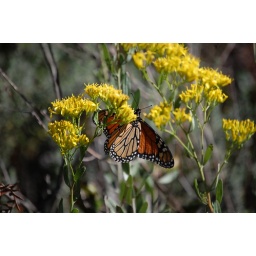
A female Monarch (Danaus plexippus) butterfly on Goldenrod in Topsail Hill Preserve State Park, Florida